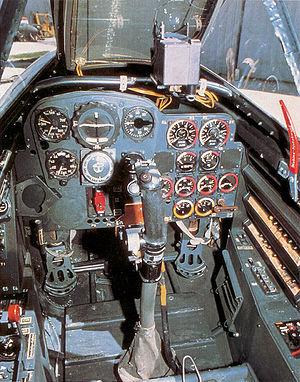
Le Messerschmitt Me 262, surnommé Schwalbe pour les versions de combat ou Sturmvogel pour les versions chasseur-bombardier, fut le premier avion de chasse opérationnel à moteur à réaction de l'Histoire, construit par la société allemande Messerschmitt pendant la Seconde Guerre mondiale.